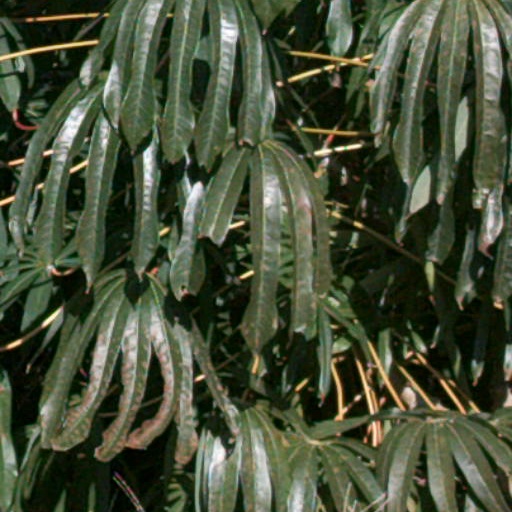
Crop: cassava